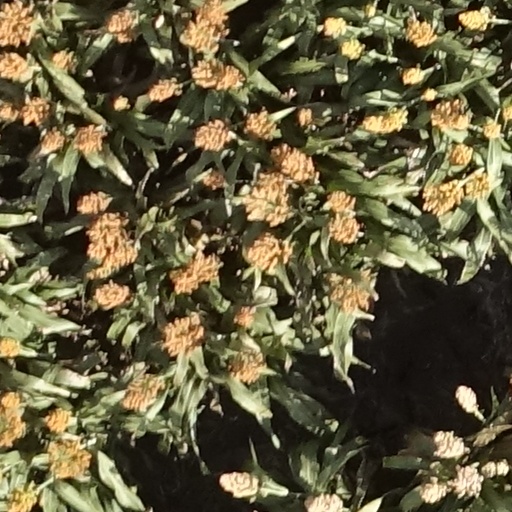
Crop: sorghum